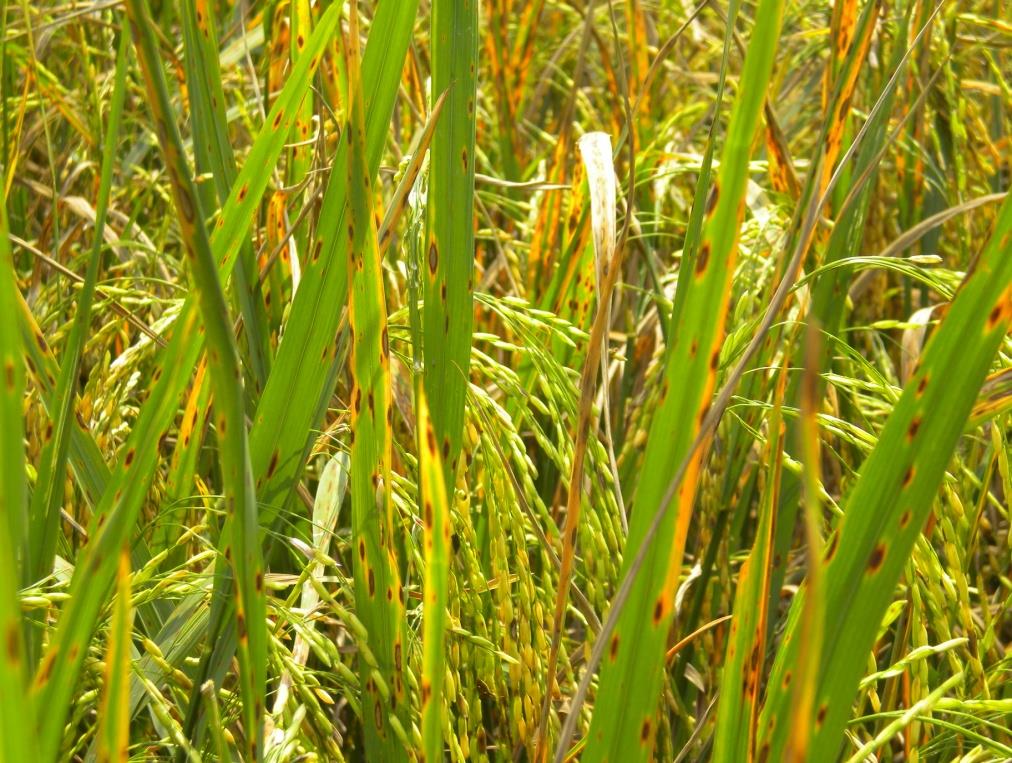
Plant: Rice
Disease: rice blast